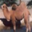
Label: camel